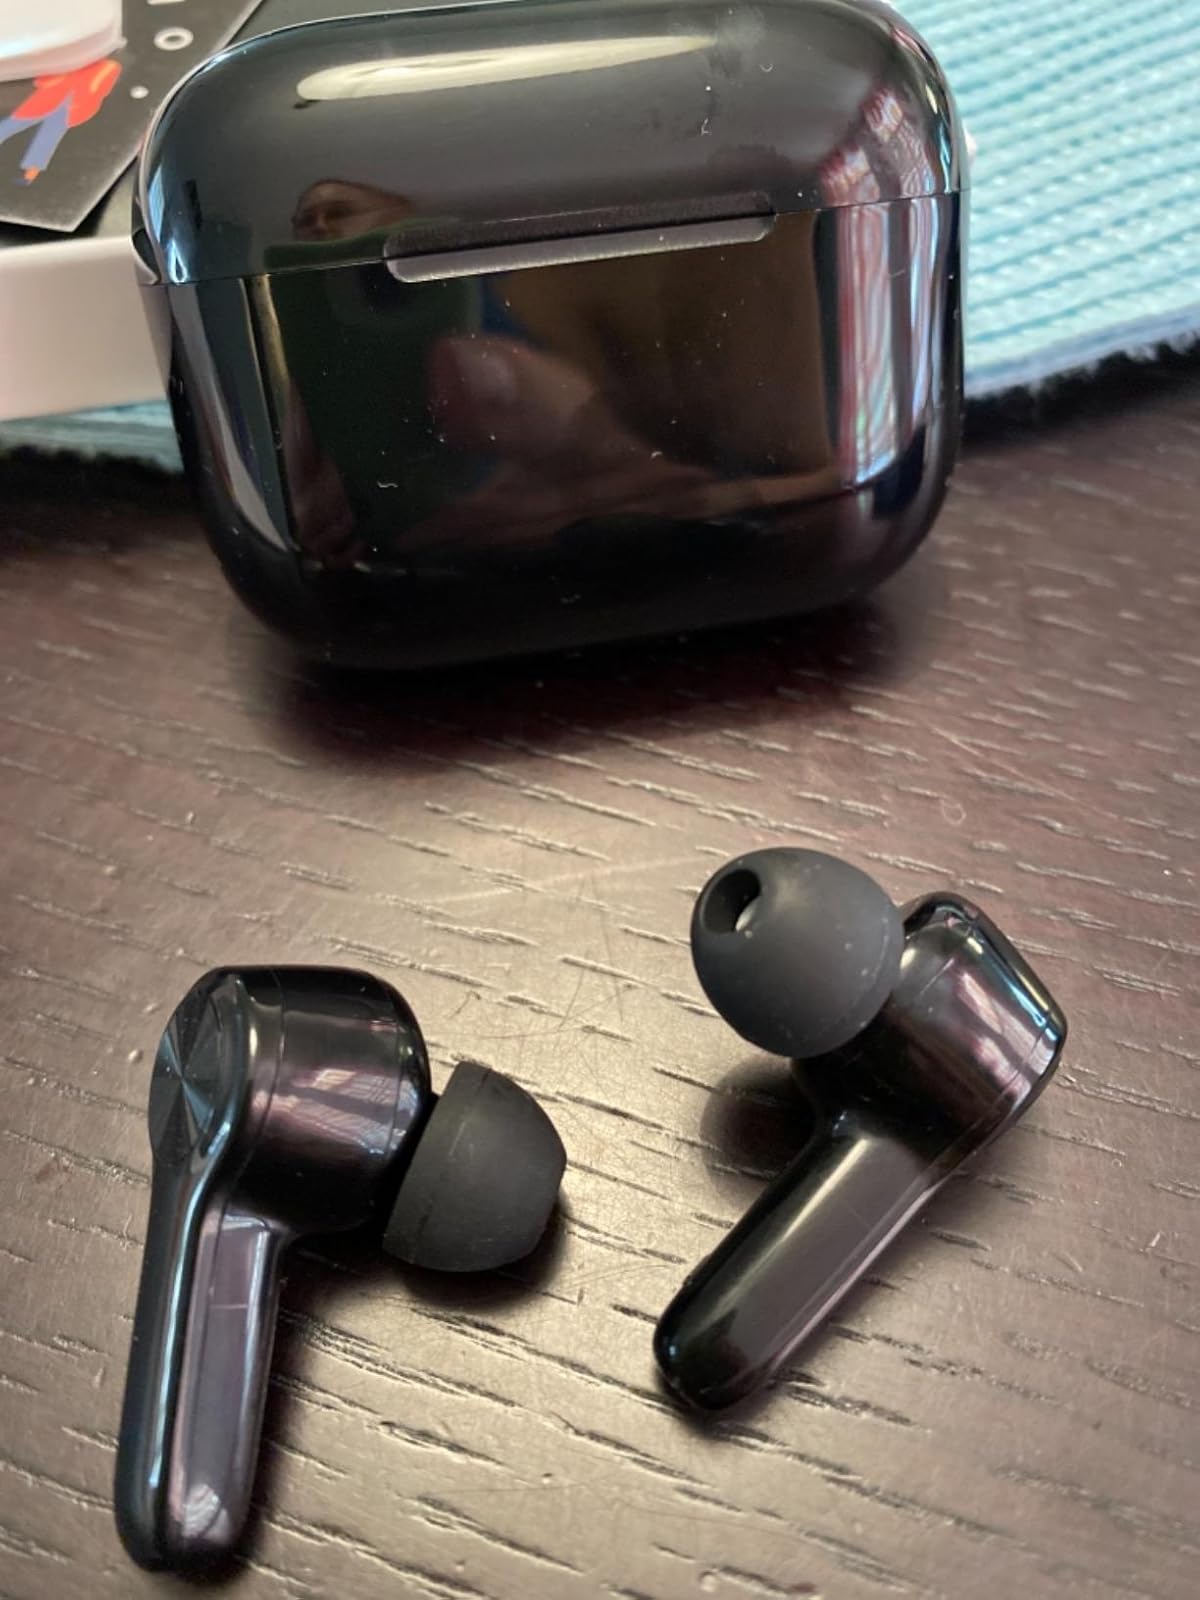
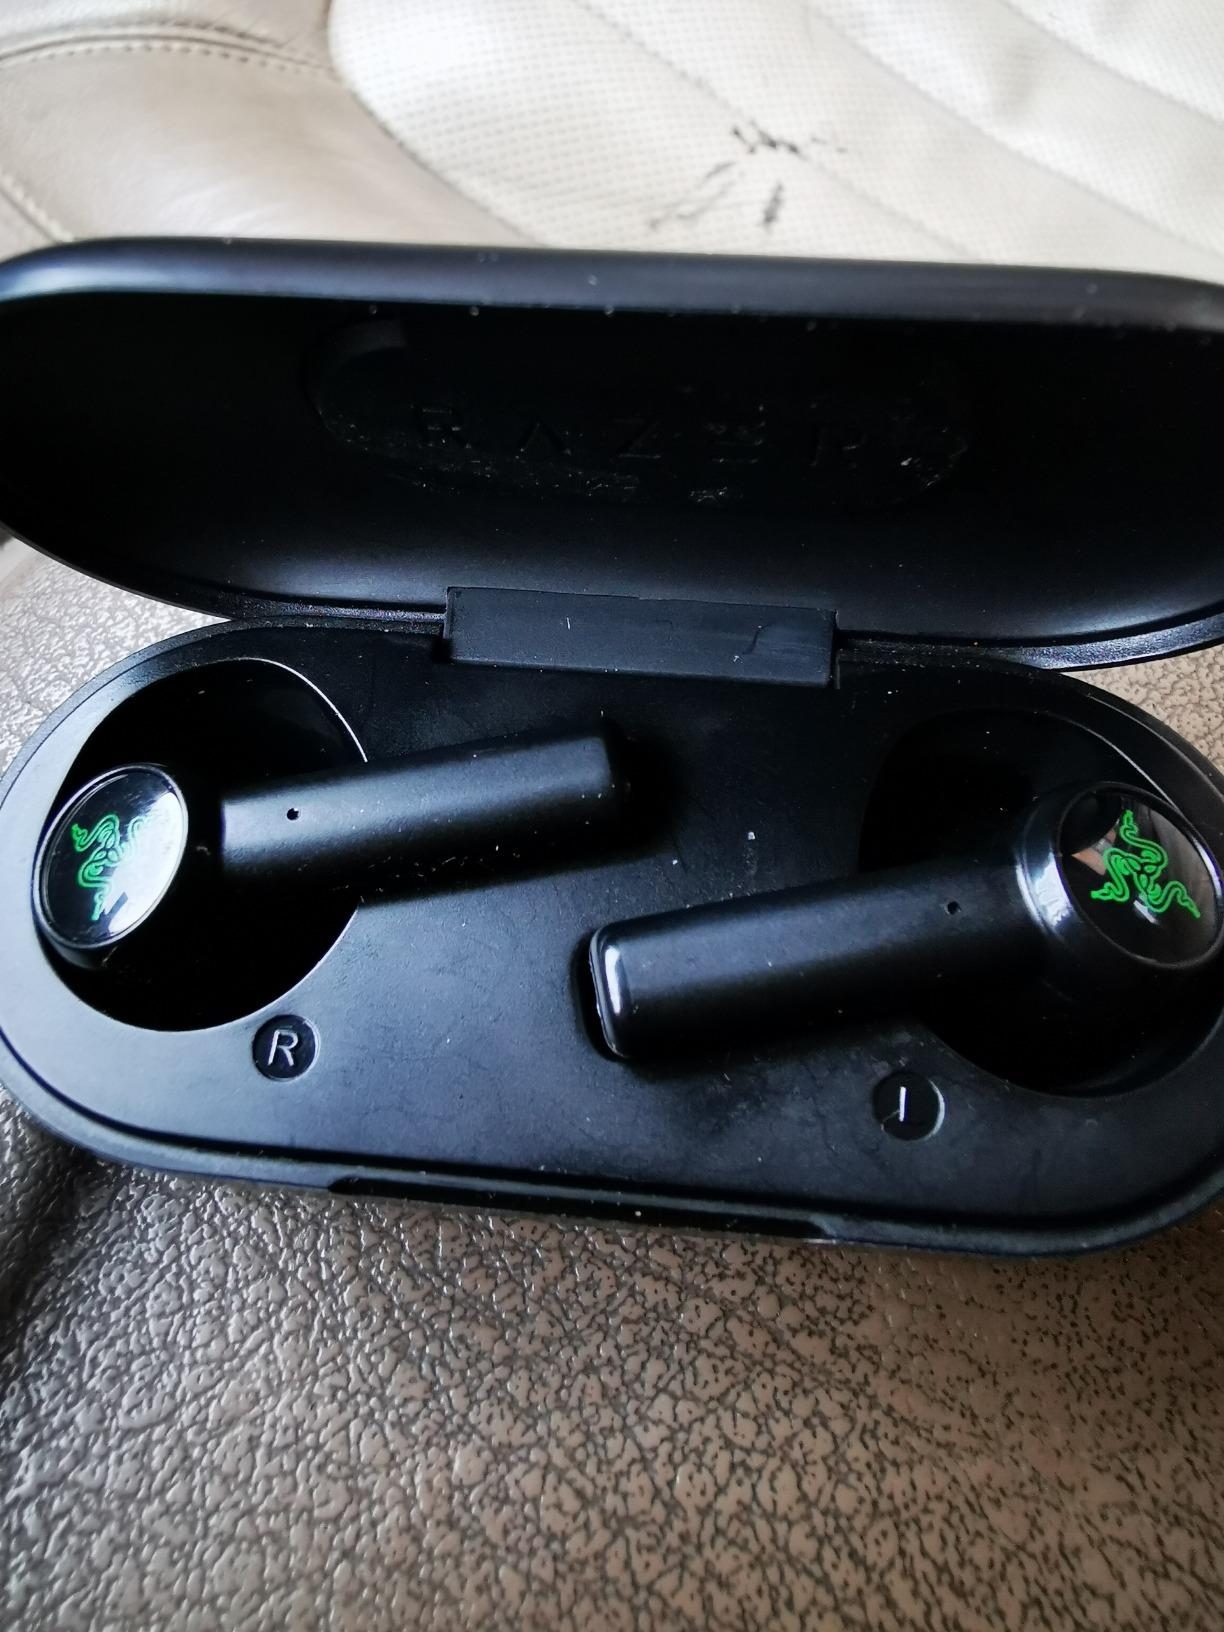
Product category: earbuds
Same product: no